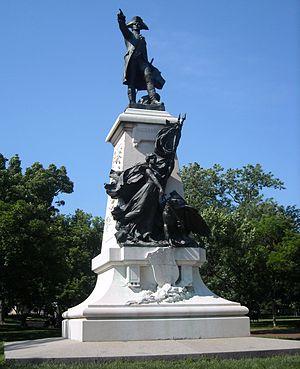
La ville de Washington compte de nombreuses sculptures en plein air. La Smithsonian Institution en compte près de 900 dans son inventaire. En plus des plus célèbres monuments et mémoriaux de la capitale, de nombreuses personnalités reconnues comme des héros nationaux ont été honorées, à titre posthume, une statue les représentant dans un parc ou une place publique. Certains de ces personnages de l'histoire américaine sont représentés plusieurs fois dans la capitale. Abraham Lincoln, par exemple, est représenté par au moins trois sculptures, dont celles au Lincoln Memorial, au Lincoln Park, et à l'ancienne Cour supérieure du district de Columbia. Plusieurs personnalités internationales, telles Mohandas Karamchand Gandhi, ont également été immortalisées par des statues. D'autres figures humaines ne font référence à aucun personnage historique telle par exemple la statue de la Liberté qui ne doit pas être confondue avec la statue de la Liberté à New York, statue allégorique de 19 ½ pieds de haut qui repose au sommet du dôme du Capitole.
La statuaire de la révolution américaine est un groupe de quatorze statues à Washington, inscrites au Registre national des lieux historiques. Parmi ces œuvres, dispersées à travers la ville, figurent quatre statues d'officiers européens localisées dans Lafayette Square, en face de la Maison-Blanche.